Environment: real
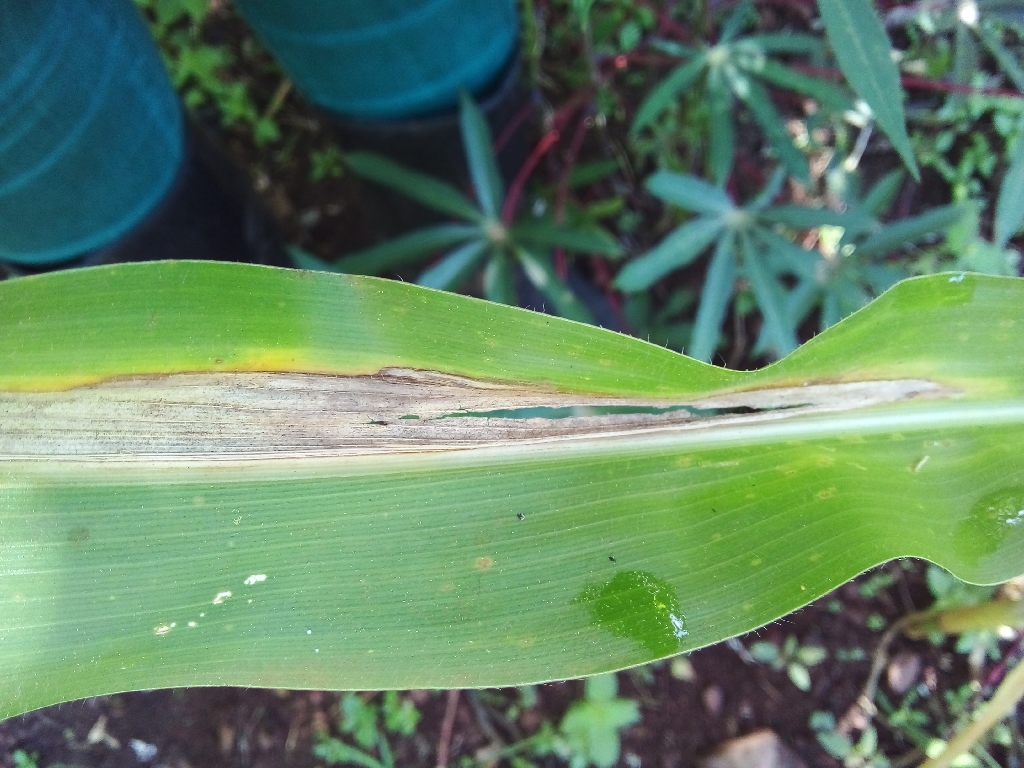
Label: northern_corn_leaf_blight